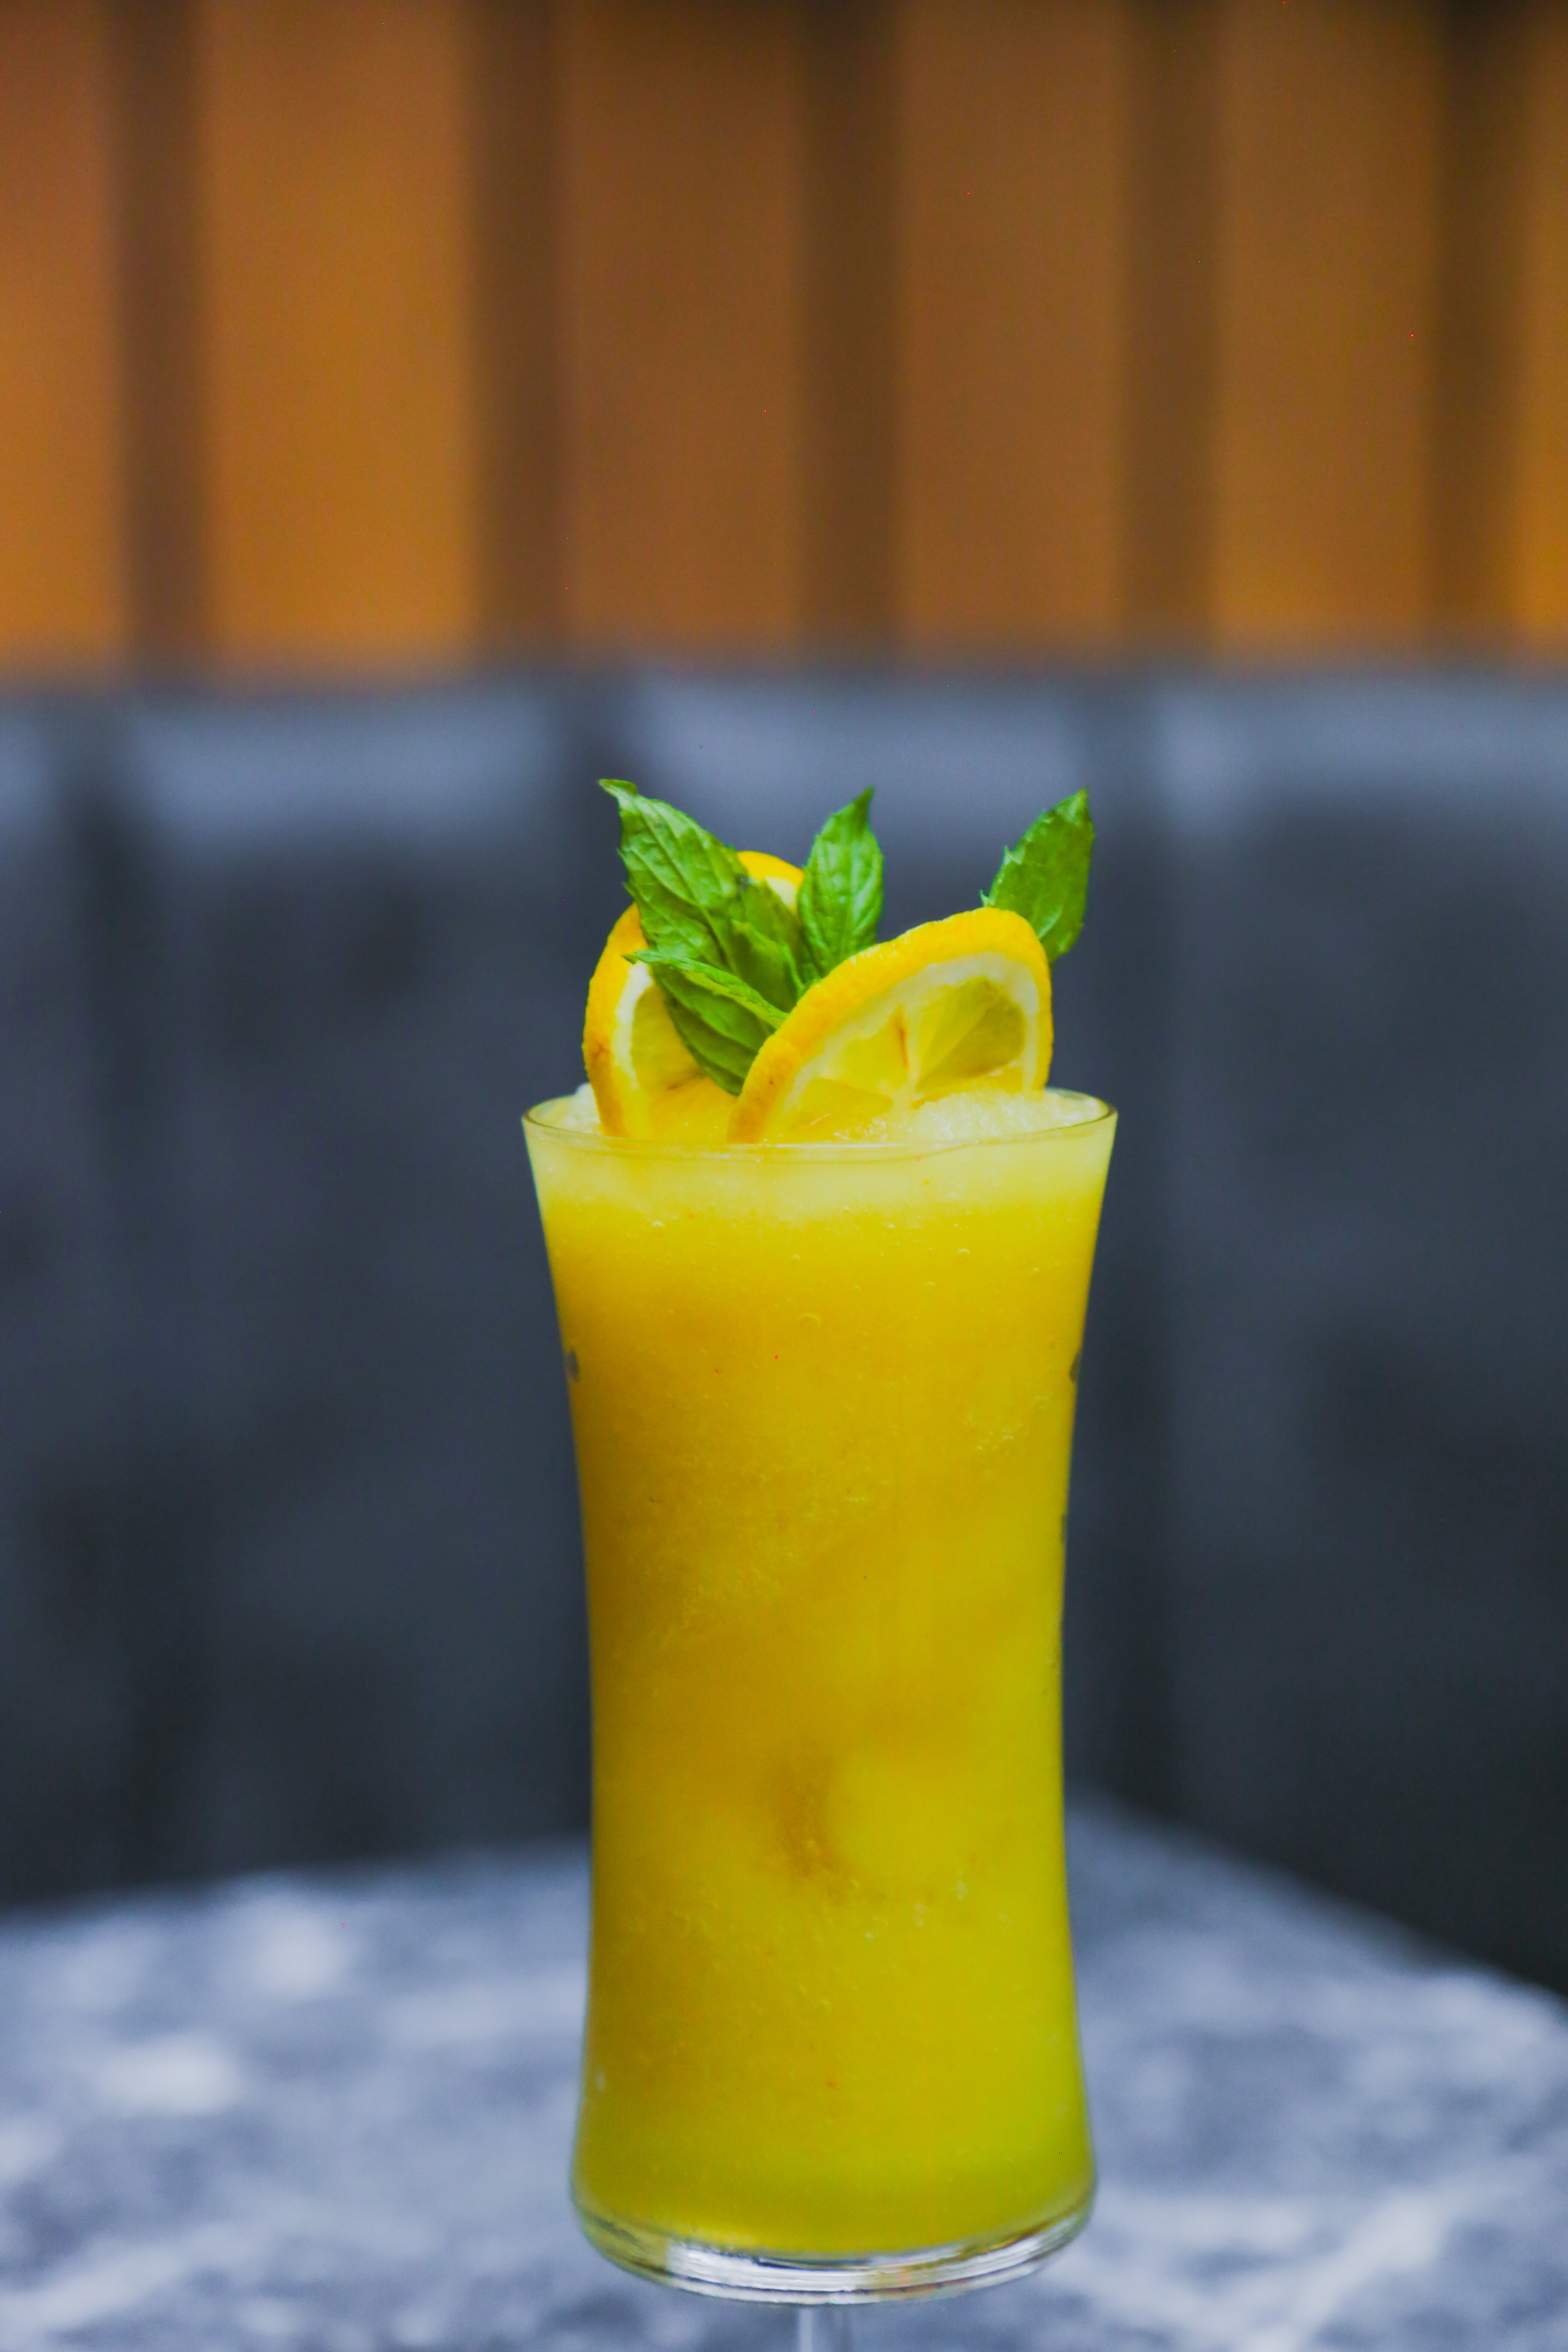
beverage, food, tableware, liquid, juice, fruit, orange drink, ingredient, natural foods, citrus, cocktail, orange juice, alcoholic beverage, soft drink, lemon, meyer lemon, non alcoholic beverage, yellow pepper, drink, produce, citric acid, clementine, cocktail garnish, fuzzy navel, highball glass, vegetable juice, orange, key lime, harvey wallbanger, distilled beverage, agua de valencia, lime, screwdriver, classic cocktail, paradise, liqueur, superfood, cuisine, mandarin orange, seedless fruit, lemonade, calamondin, drinking straw, spritzer, smoothie, sweetness, recipe, batida, Aguas frescas, daiquiri, sour, lemon peel, still life photography, punch, fizz, citron